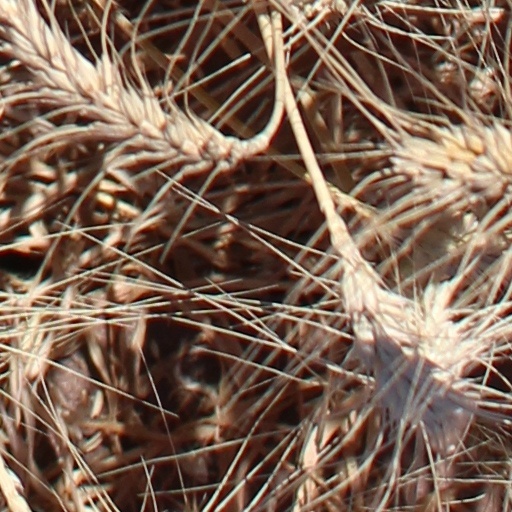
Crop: wheat